William Kelynack

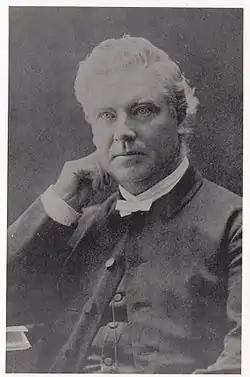
William Kelynack (1831–1891), Methodist minister.

William Kelynack (22 May 1831 – 1 November 1891) was a Cornish Australian Methodist minister, President of Newington College, and President of the General Conference of the Australasian Wesleyan Methodist Church.